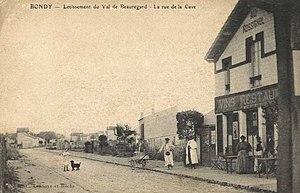
Bondy.Rue de la Cave.Lotissement du Val de Beauregard
La rue Louis-Auguste-Blanqui, est un axe de communication de Bondy.